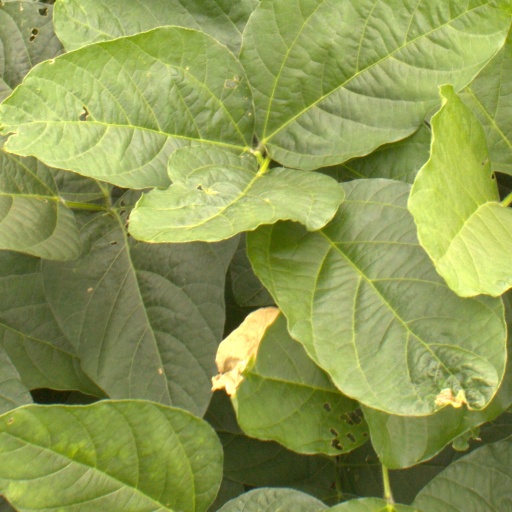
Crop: soybean